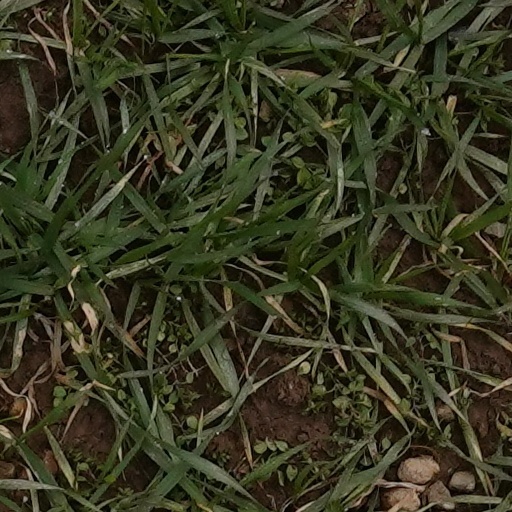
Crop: wheat